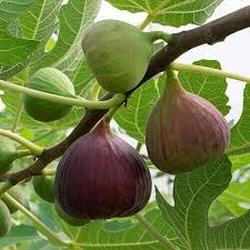
Label: Fig